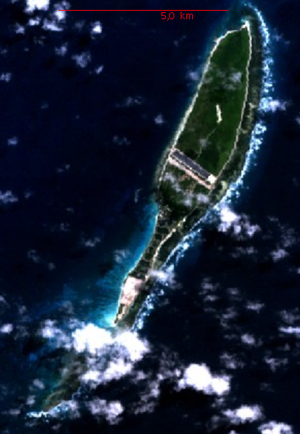
Les îles Extérieures, en créole seychellois Zil Elwannyen Sesel ou Zil Eloigne Sessel, forment un archipel des Seychelles composé des îles qui, par opposition aux îles Intérieures, ne se trouvent pas sur le plateau des Seychelles comme celle de Mahé et des îles proches. À cet archipel sont parfois rattachées les îles Glorieuses appartenant à la France et les îles Agaléga appartenant à Maurice.